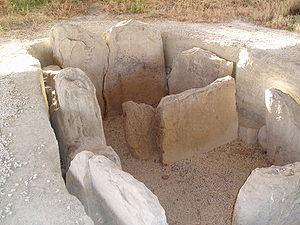
Cette liste non exhaustive recense les principaux sites mégalithiques d'Andalousie, en Espagne.